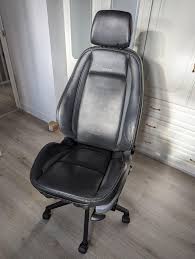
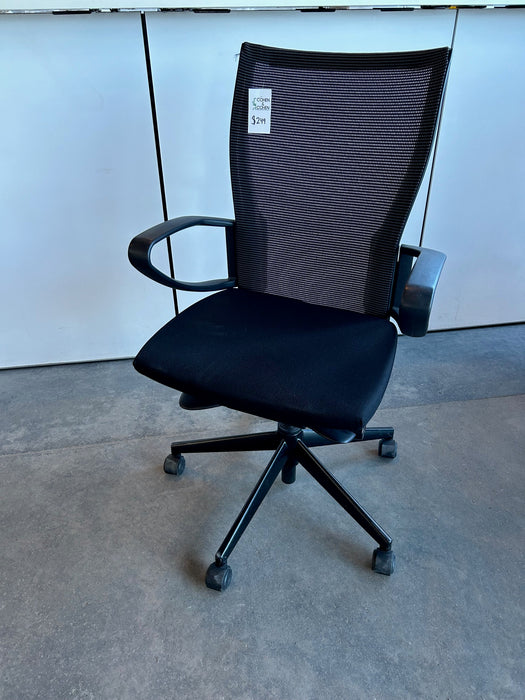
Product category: items_chair
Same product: no